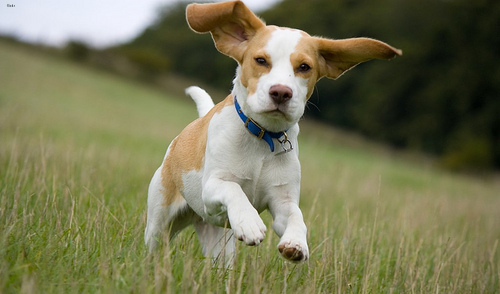
Breed: beagle